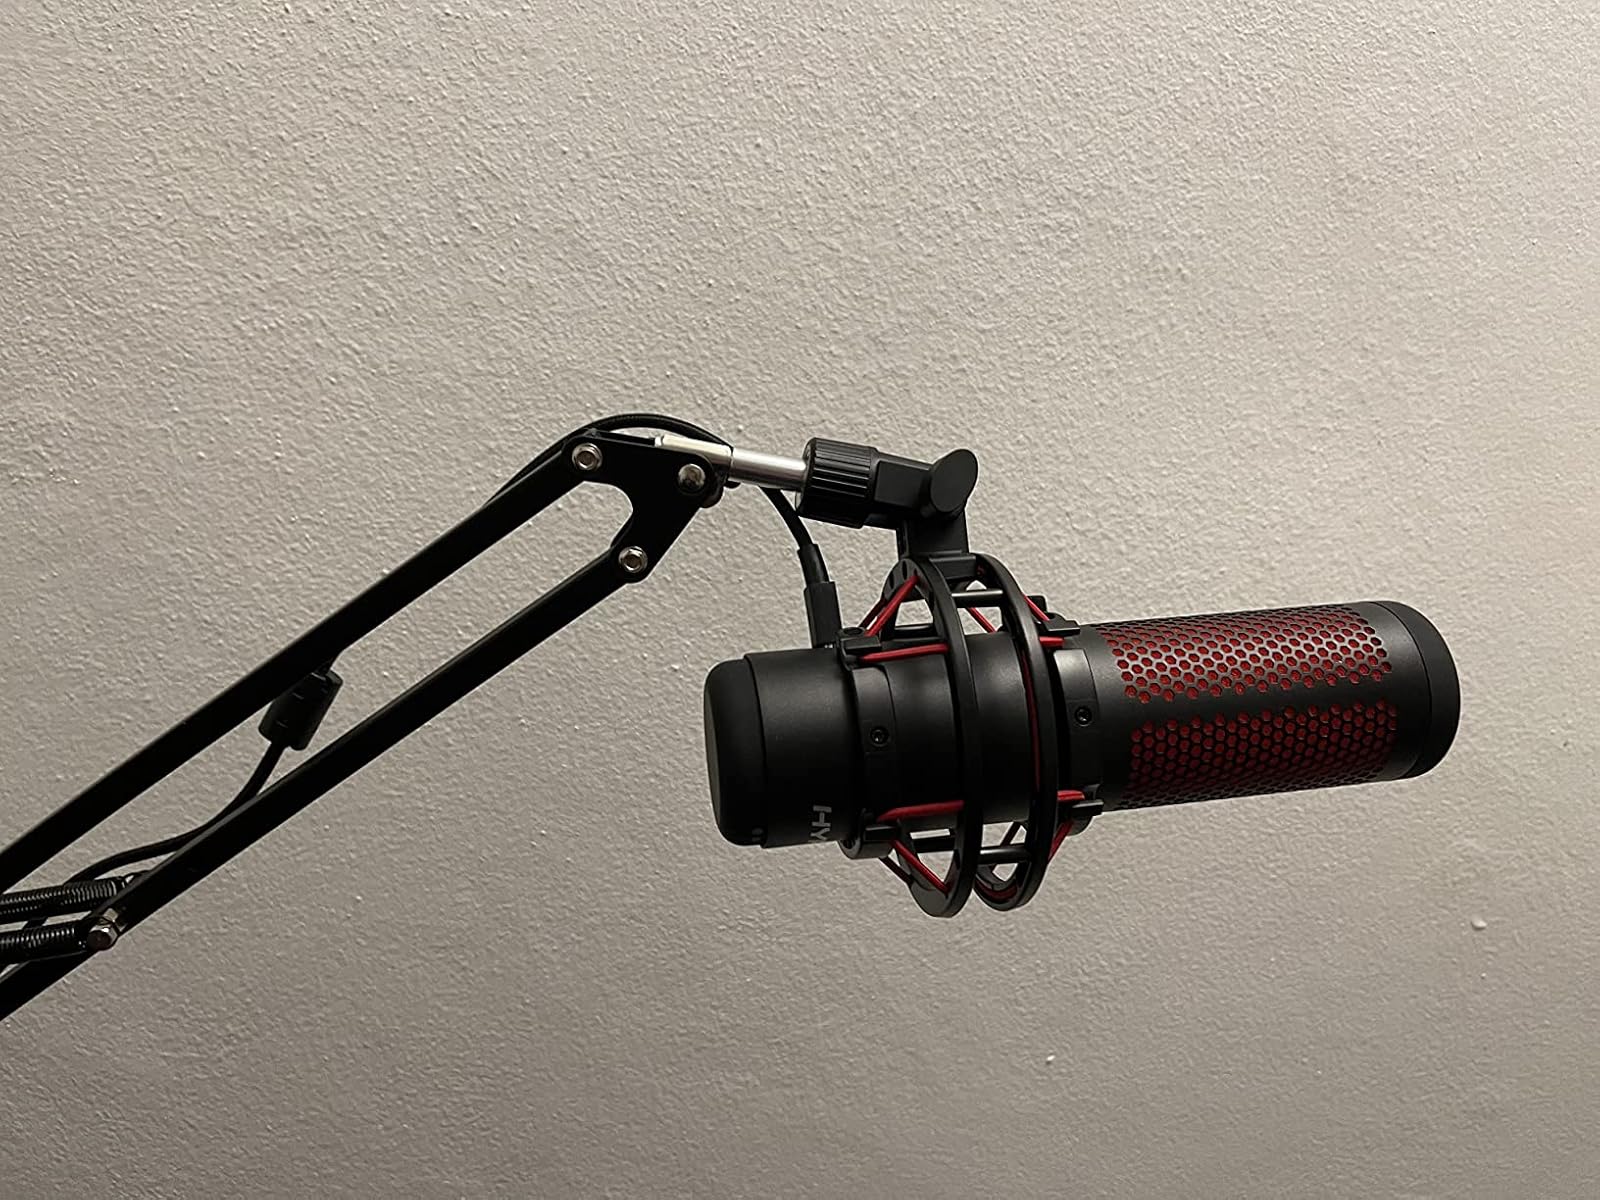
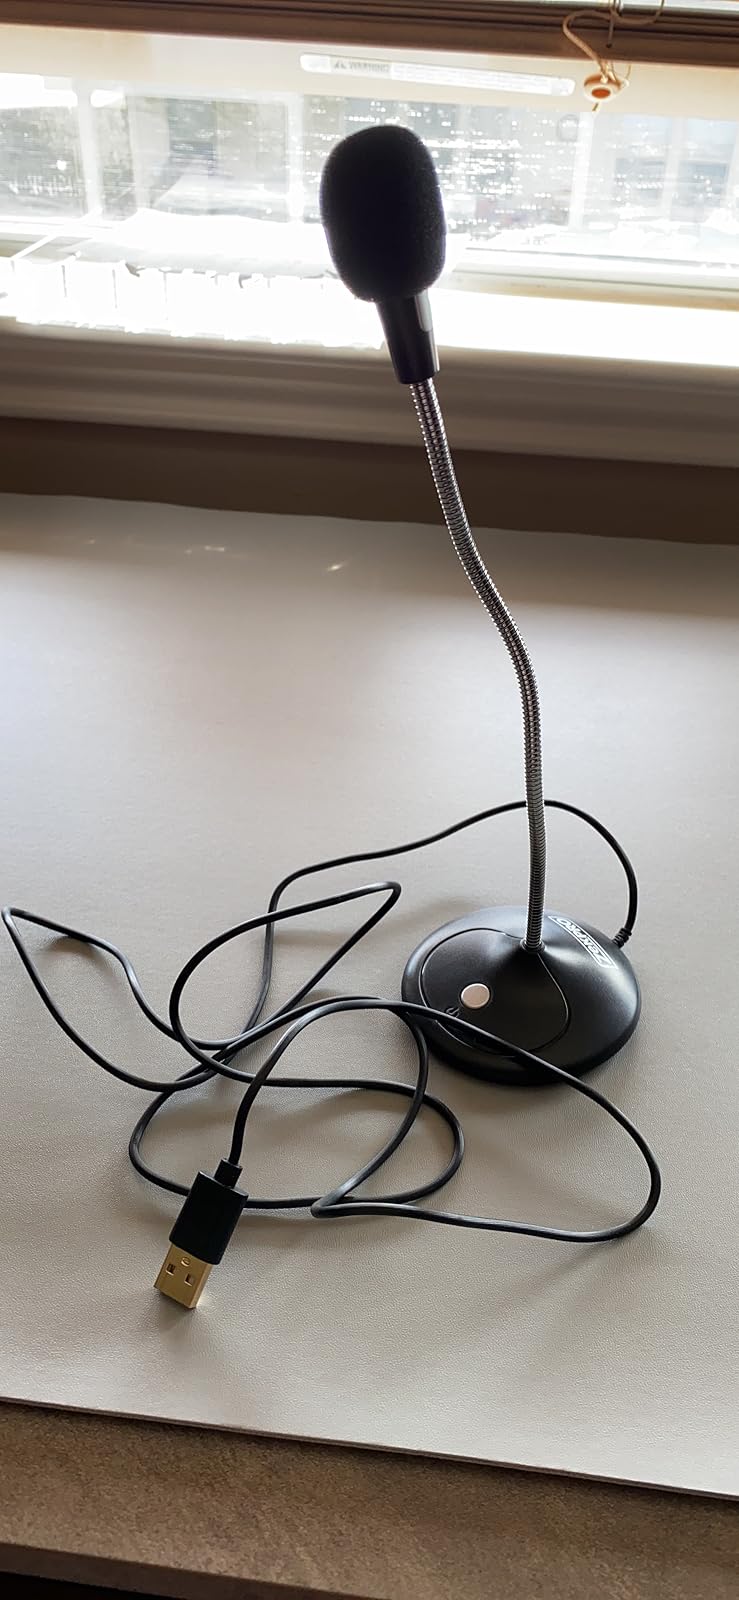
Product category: microphone
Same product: no